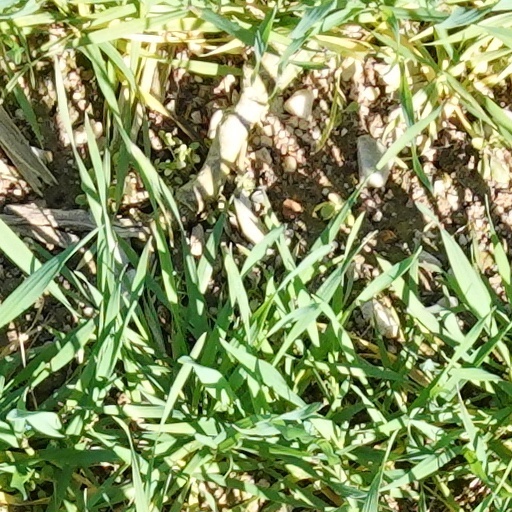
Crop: wheat